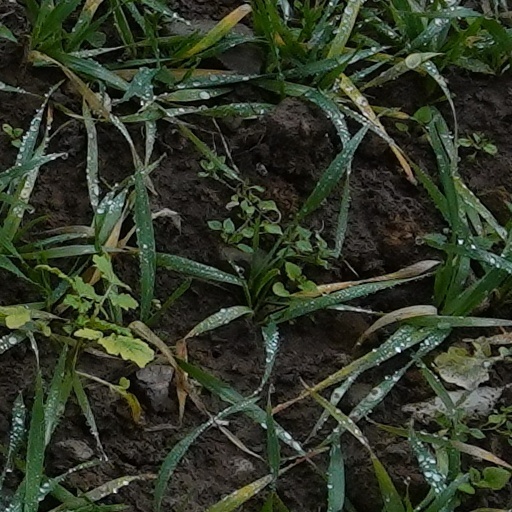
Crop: wheat